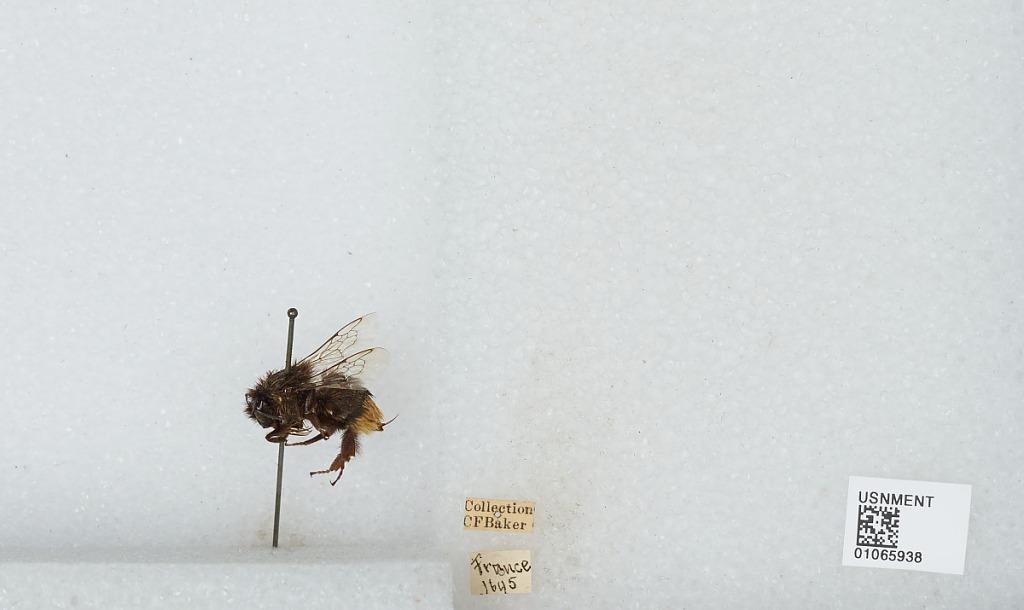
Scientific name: Bombus sp.
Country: France